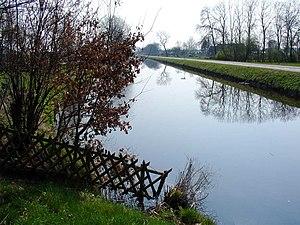
Le Beilervaart est un canal néerlandais de la province de Drenthe.